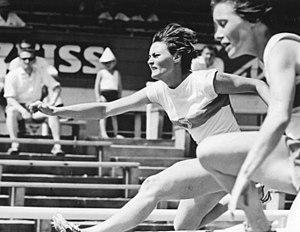
Karin Balzer, née Richert le 5 juin 1938 à Magdebourg et morte le 17 décembre 2019, est une athlète est-allemande puis allemande.